Charleston church shooting

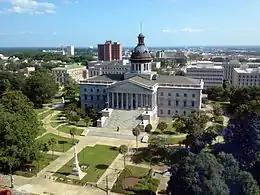
View of the South Carolina State House with the Confederate Monument in front

Heidi Beirich, the director of the Intelligence Project for the Southern Poverty Law Center, a non-profit that seeks to identify American hate groups and confront their activities, said that the gunman's reported motive has frequently appeared on white supremacist websites. They say that "whites are being hugely victimized by blacks and no one is paying attention". Referring to Roof's comments about rape, Beirich said, "[Black men sexually assaulting white women] is probably the oldest racist trope we have in the U.S."